Giuseppe Maria Orlandini

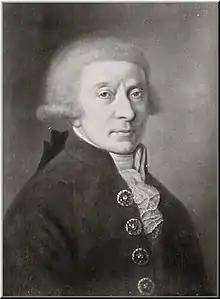
Giuseppe Maria Orlandini(1676–1760), Italian baroque composer

Giuseppe Maria Orlandini (4 April 167624 October 1760) was an Italian baroque composer particularly known for his more than 40 operas and intermezzos. Highly regarded by music historians of his day like Francesco Saverio Quadrio, Jean-Benjamin de La Borde and Charles Burney, Orlandini, along with Vivaldi, is considered one of the major creators of the new style of opera that dominated the second decade of the 18th century.